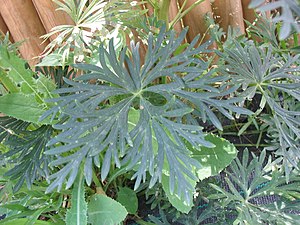
Ægte stormhat / Galleri
Løv.
Ægte stormhat er en art i Ranunkel-familien, som oprindelig er hjemmehørende i Centraleuropa. Det er en 1-2 m høj staude med store blåviolette blomster. Den anvendes som prydplante i tempererede områder, herunder Danmark. I haver findes varianter med blomster i hvide og rosa farver.